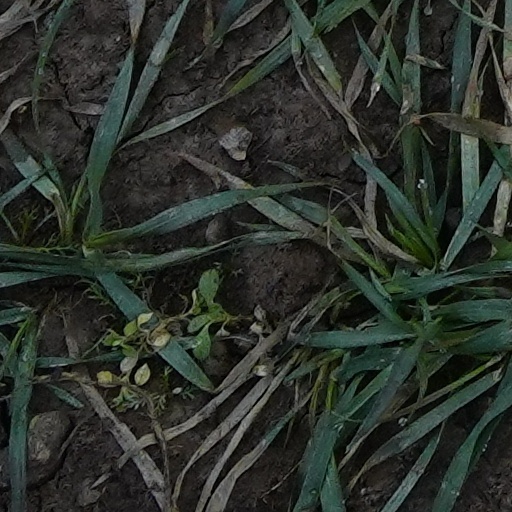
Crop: wheat